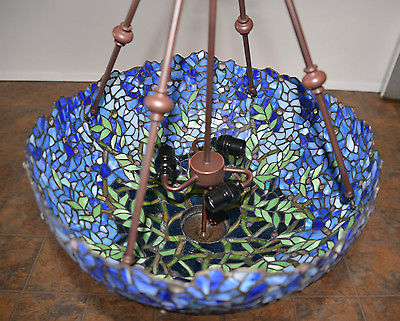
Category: lamp